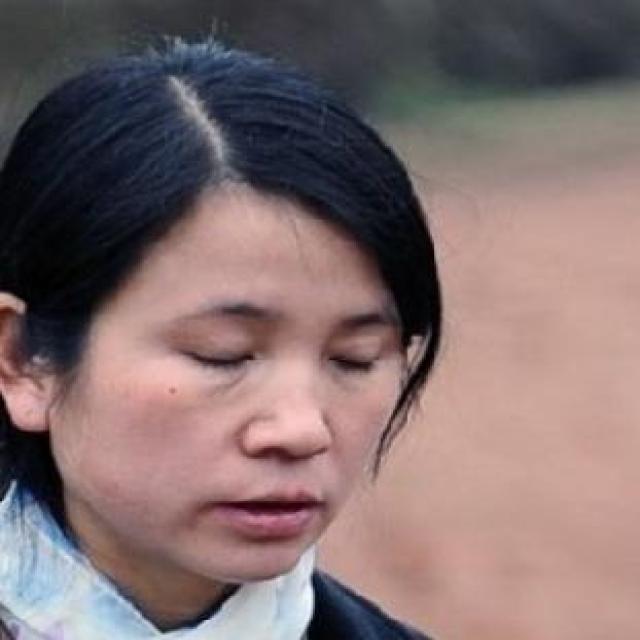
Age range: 21-44